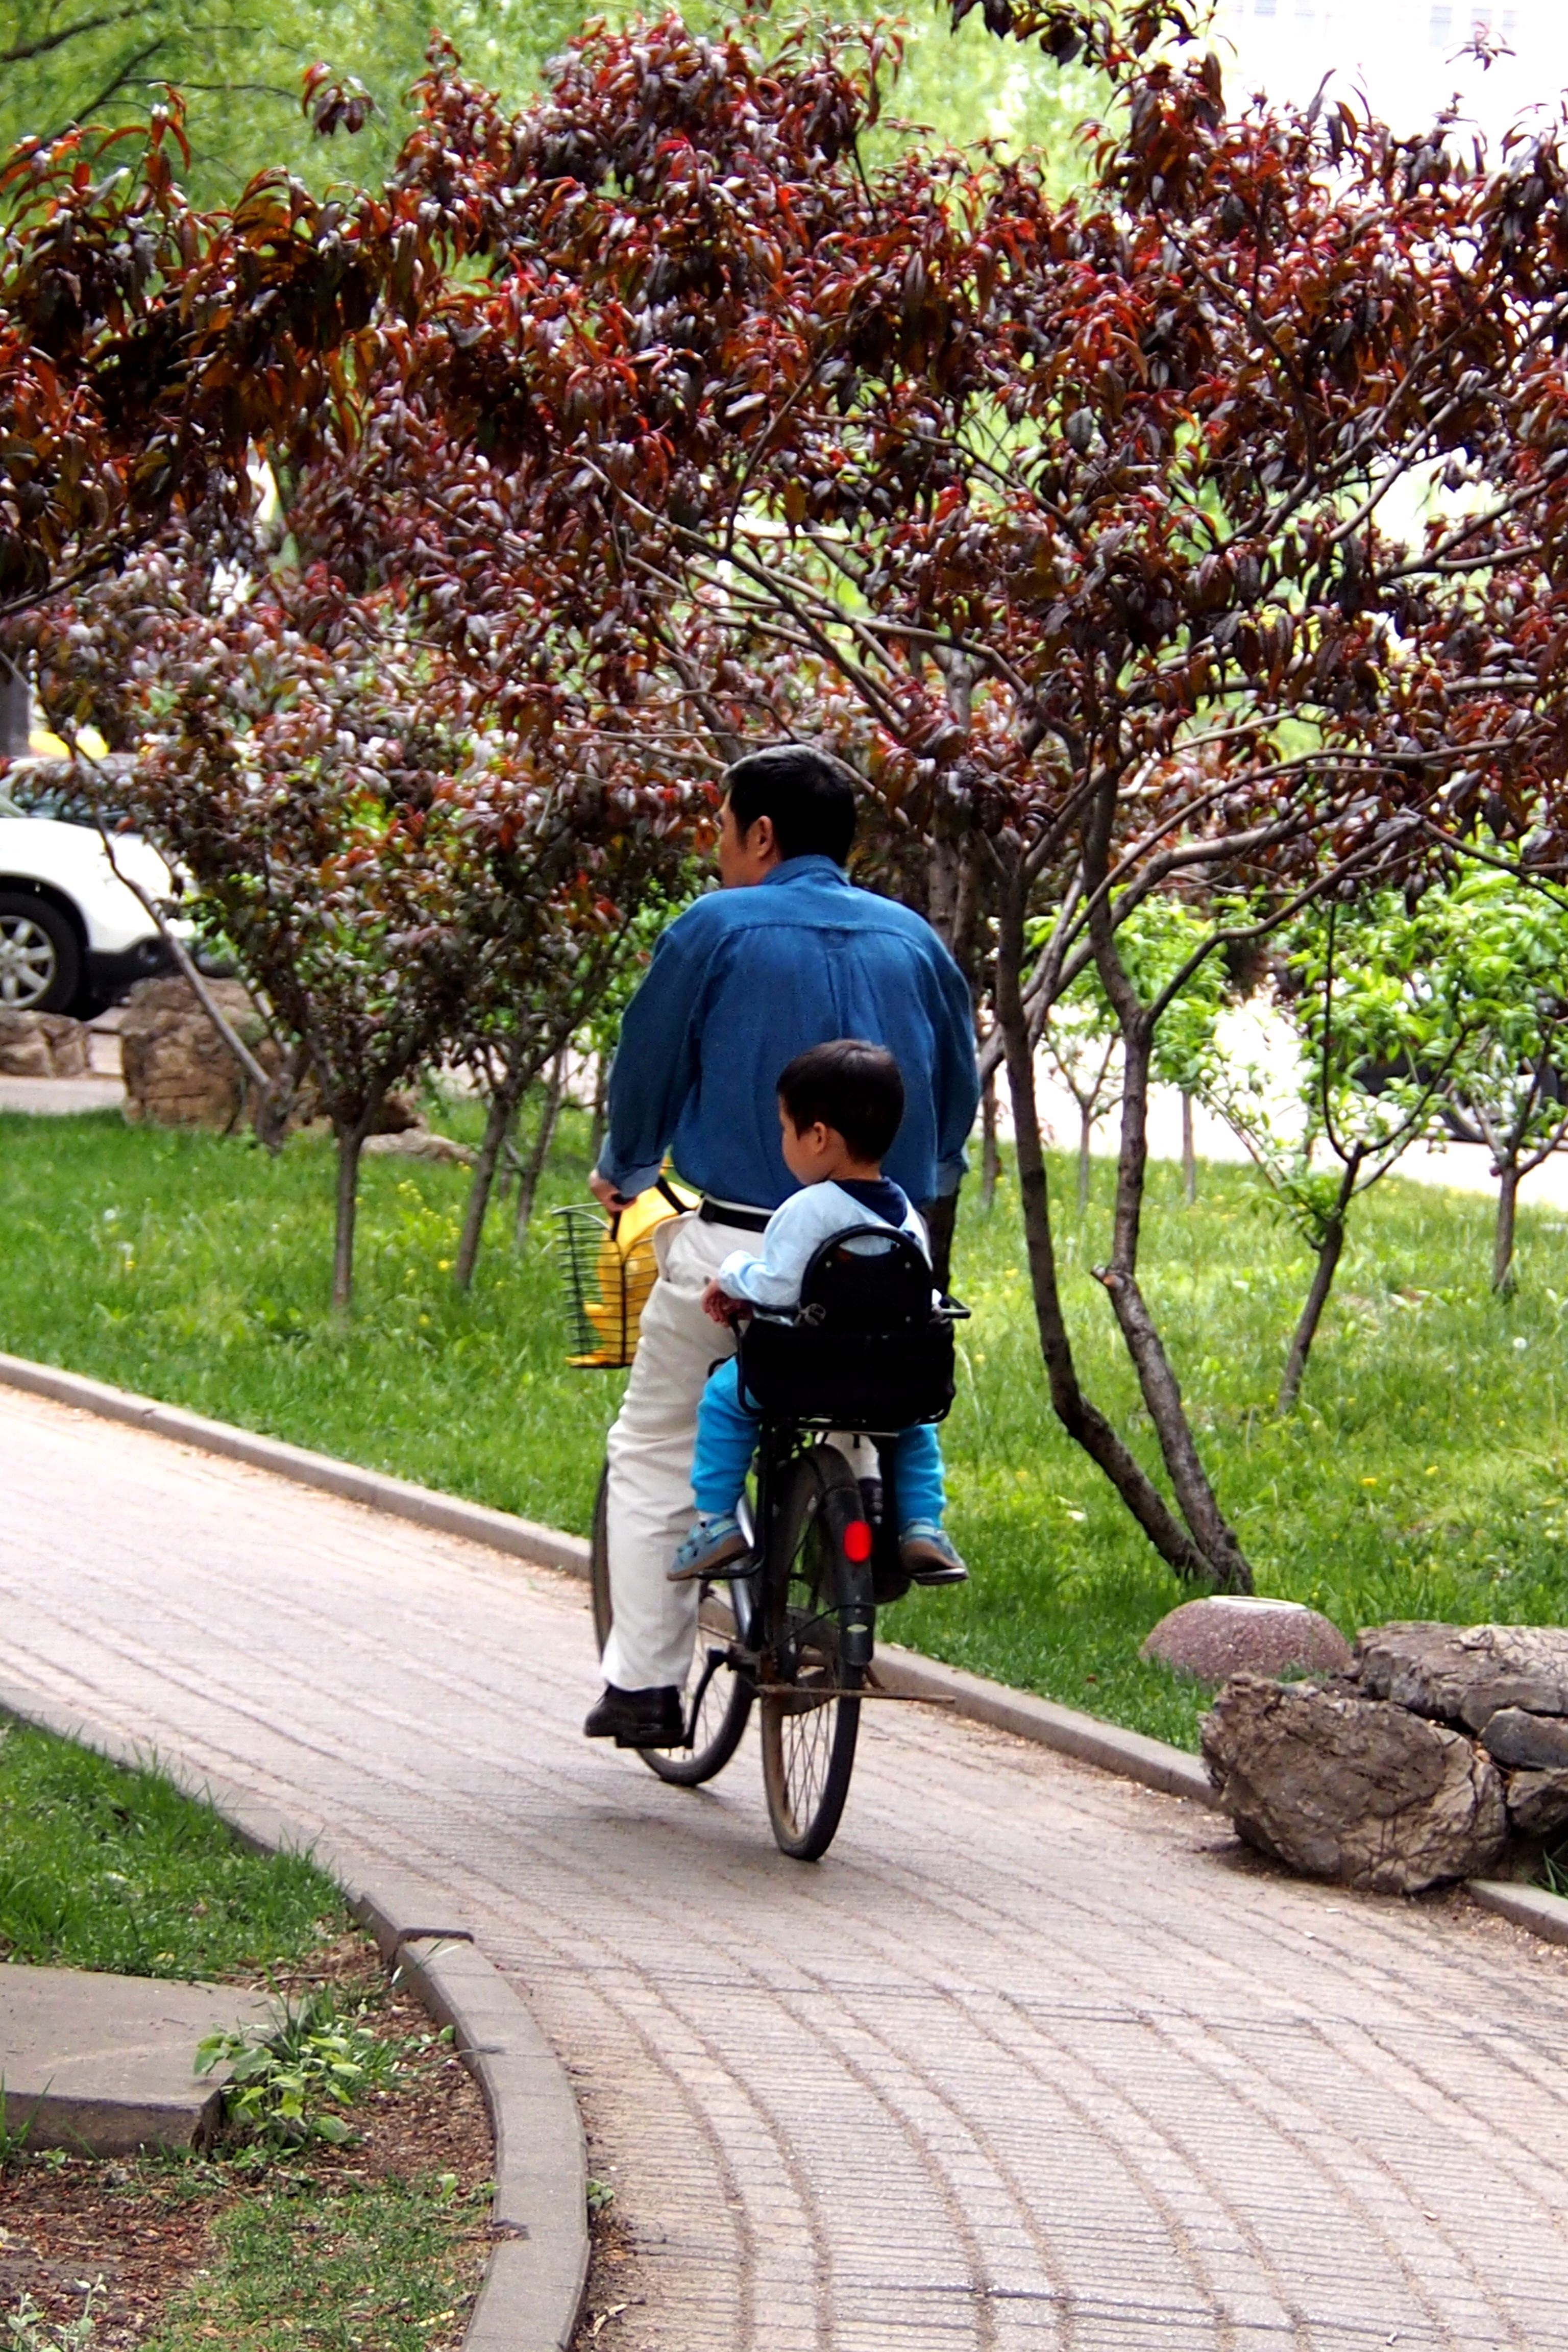
tree, flower, bicycle, bike, spring, vehicle, autumn, father and son, cycling, figure, the scenery